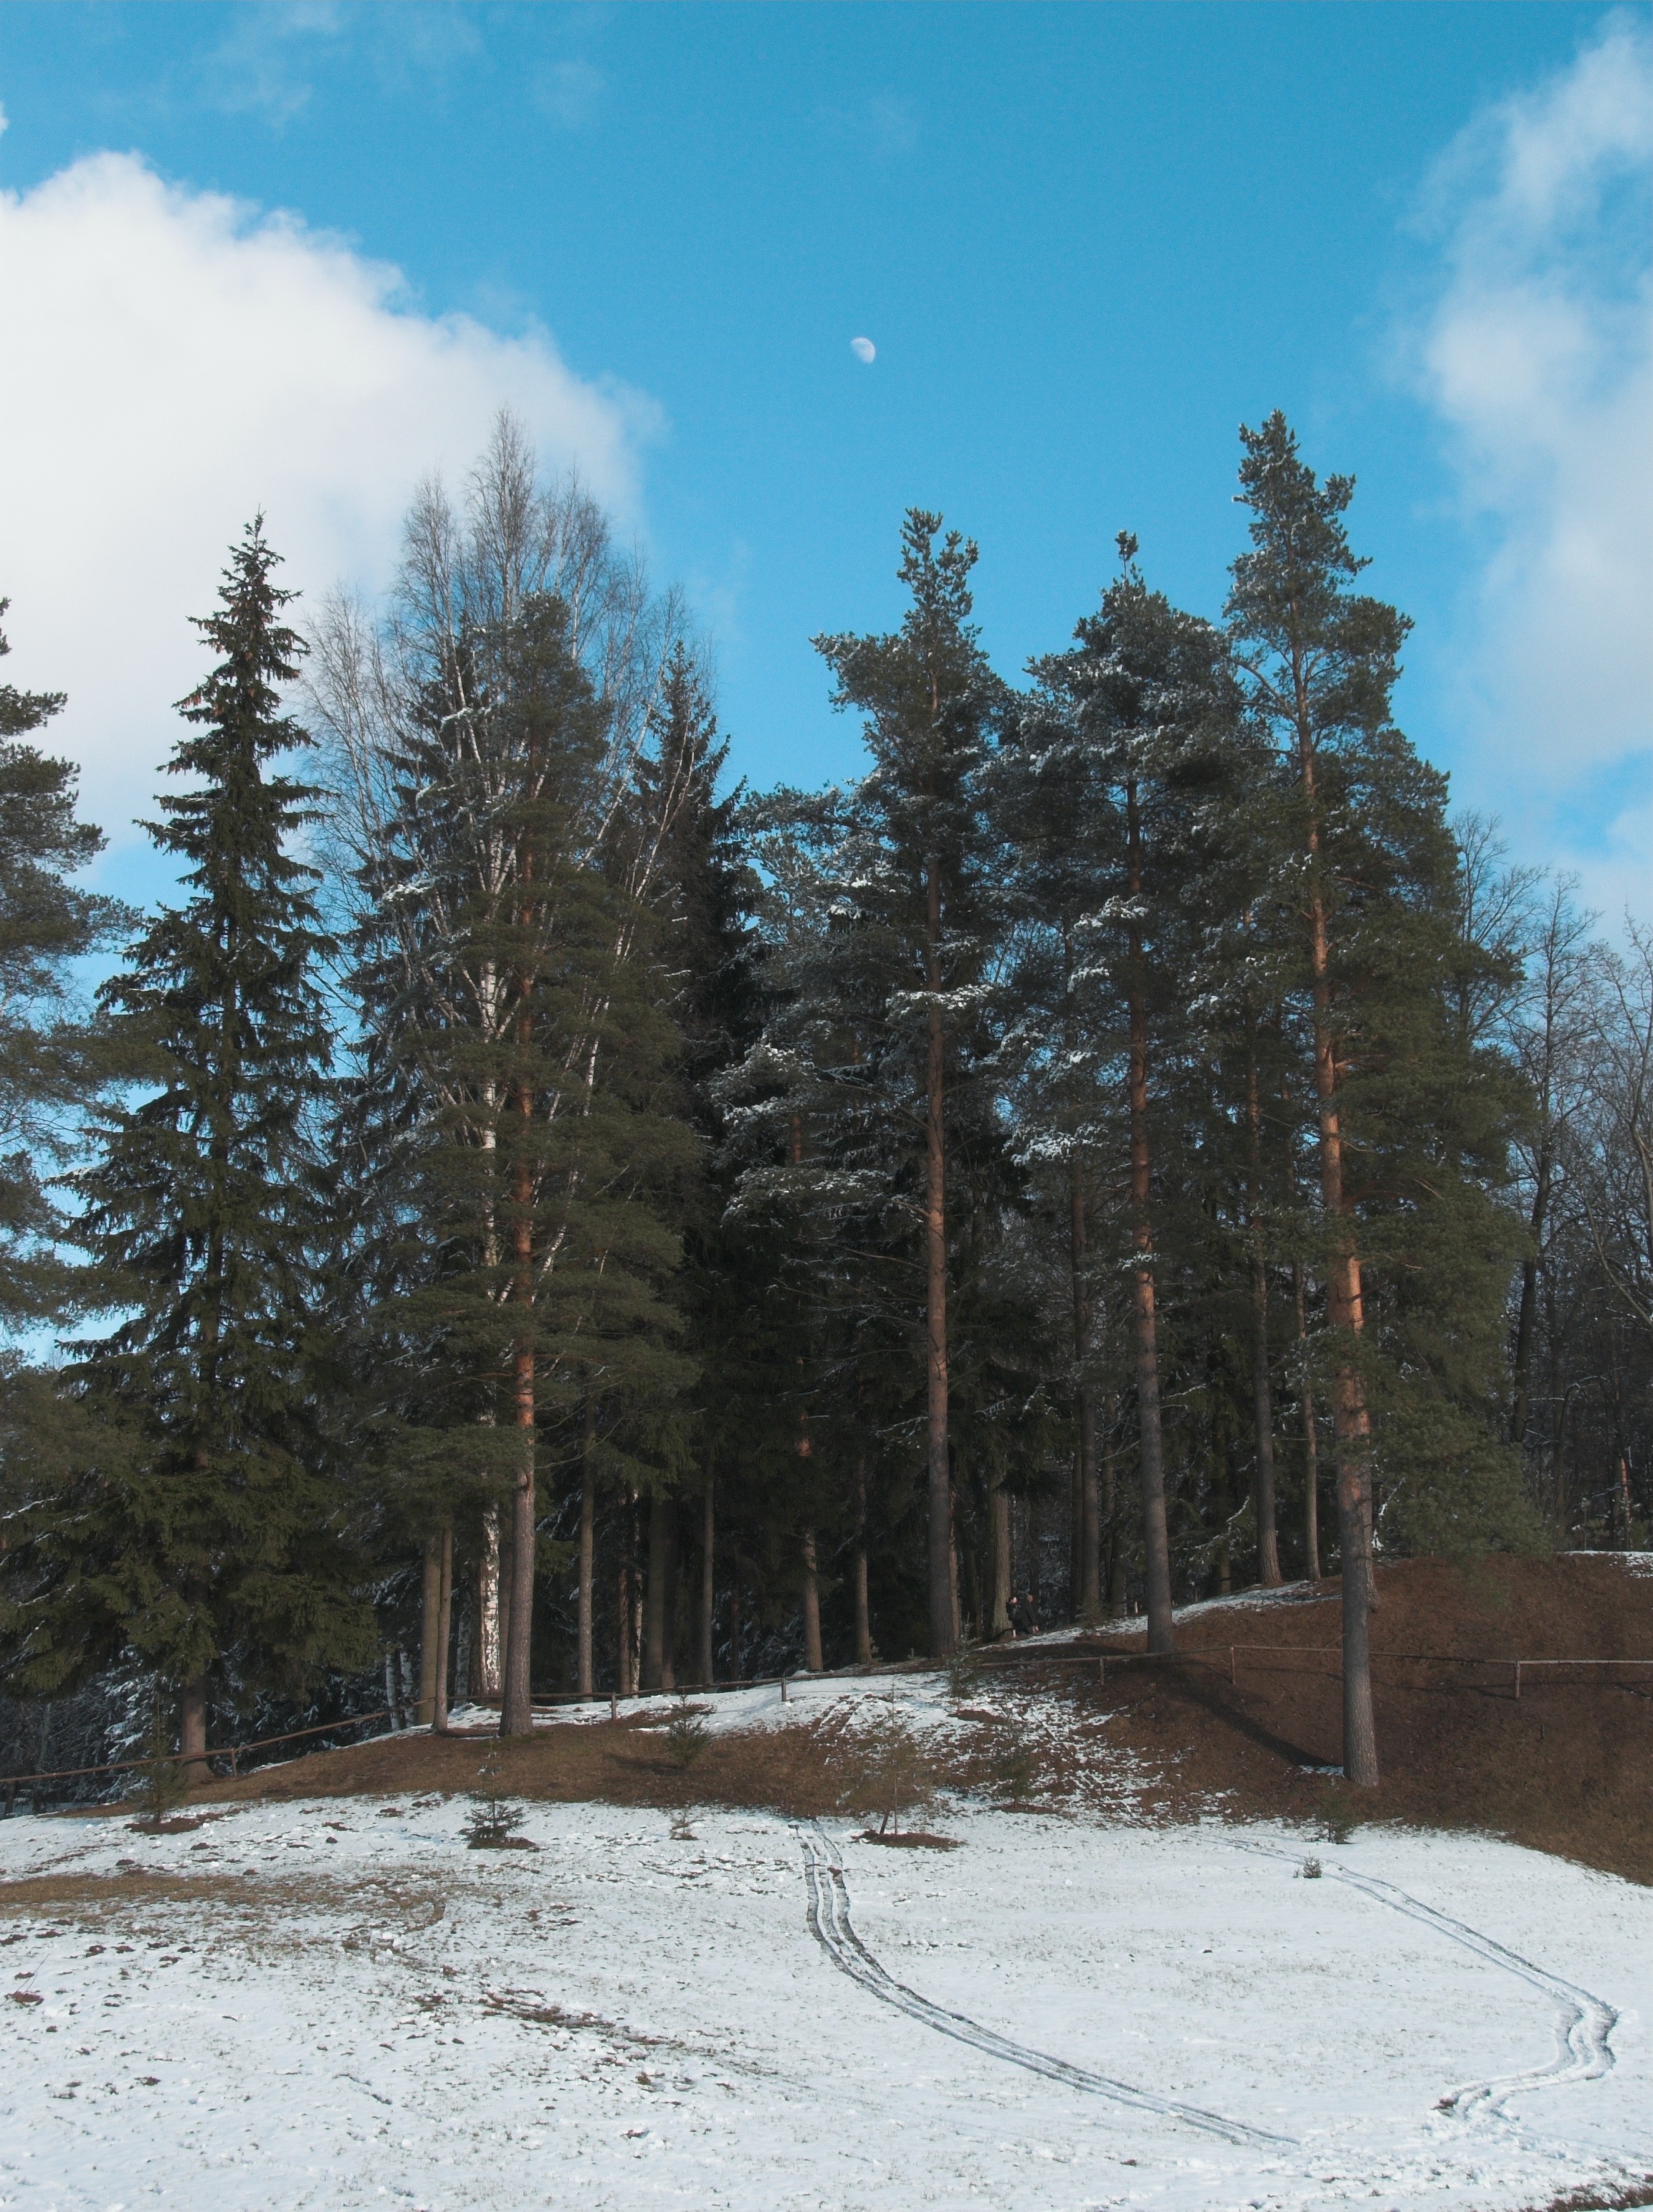
landscape, tree, nature, forest, outdoor, wilderness, mountain, snow, winter, plant, sky, view, land, wild, environment, spring, scenic, natural, park, scenery, weather, season, trees, spruce, habitat, natural environment, woody plant